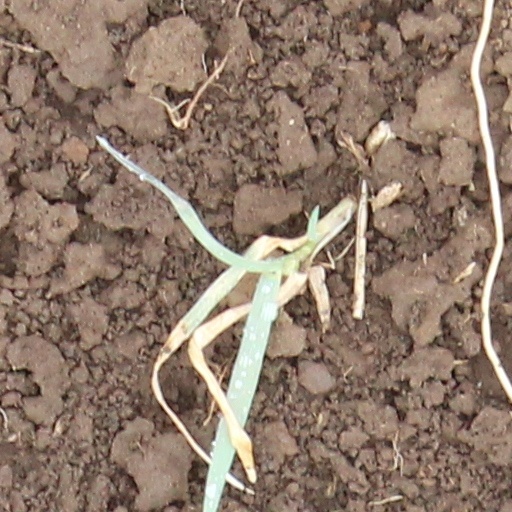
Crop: wheat